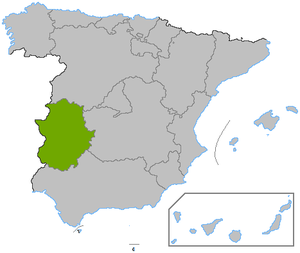
Le Parti socialiste ouvrier espagnol, PSOE, est un parti politique espagnol de centre gauche social-démocrate.